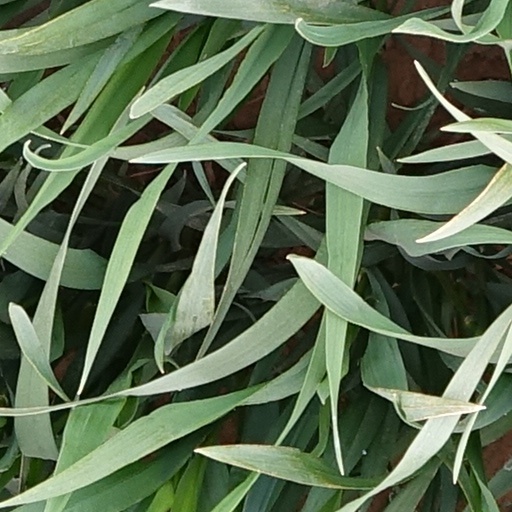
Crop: wheat